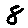
Label: 8